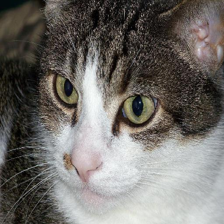
Label: animals